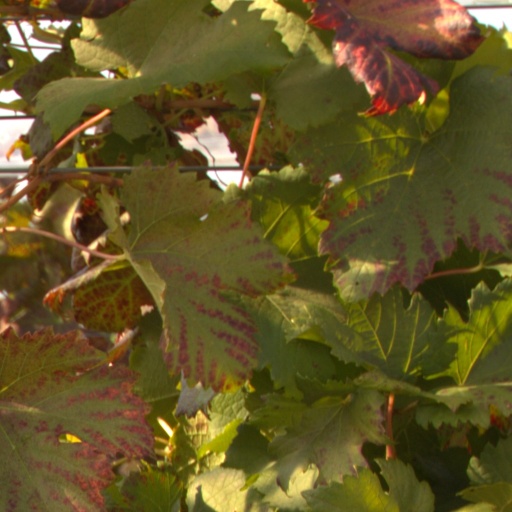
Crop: grape